Chữ Nôm

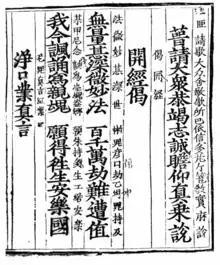
The fourth page of which shows text in Literary Chinese alongside an earlier form of chữ Nôm (phonetic rebus) representing Old Vietnamese pronunciation. Some pairs of characters are used to represent the consonant clusters and polysyllabic that were present in Old Vietnamese. After the 15th century, polysyllabicity and inflections had completely died out in the Vietnamese language, giving a development phase for chữ Nôm.

The Nôm text ('Sūtra explained by the Buddha on the Great Repayment of the Heavy Debt to Parents') was printed around 1730, but conspicuously avoids the character , suggesting that it was written (or copied) during the reign of Lê Lợi (1428–1433).